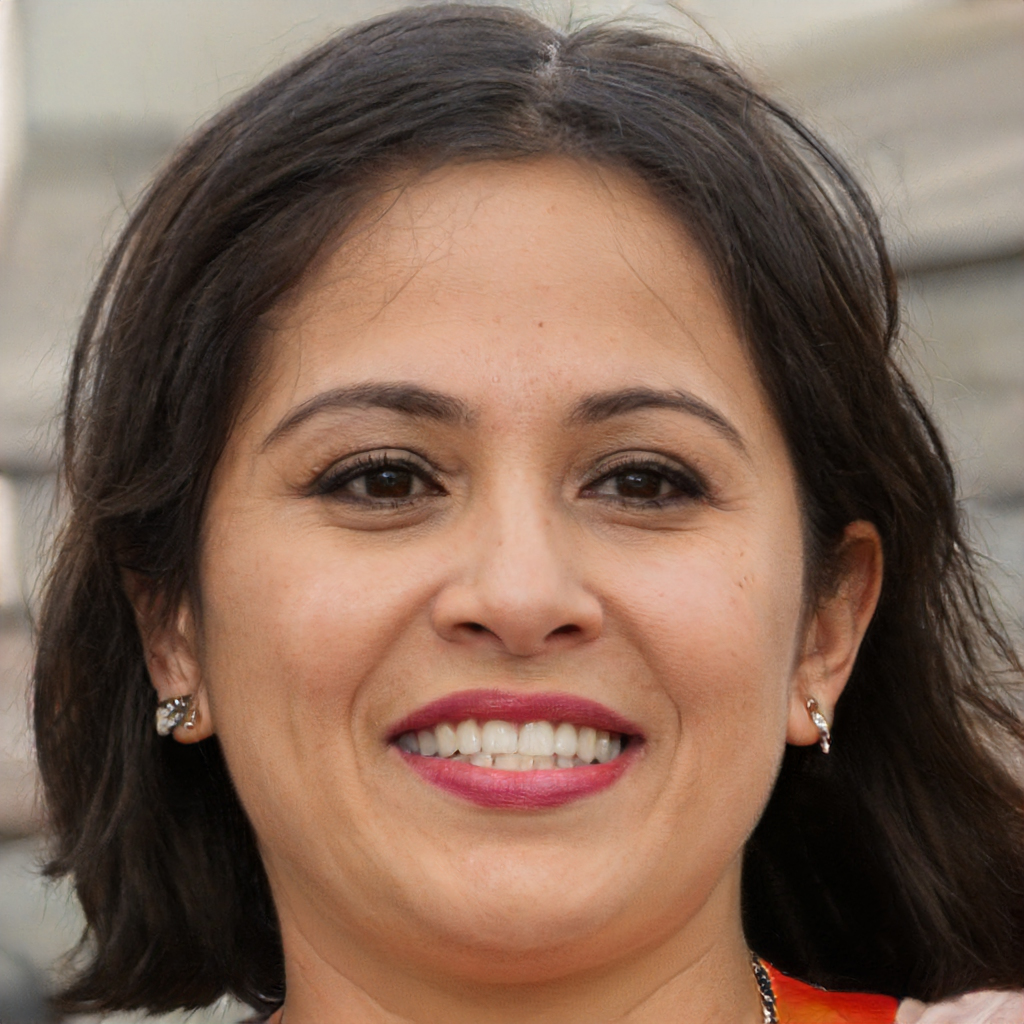
Gender: Female